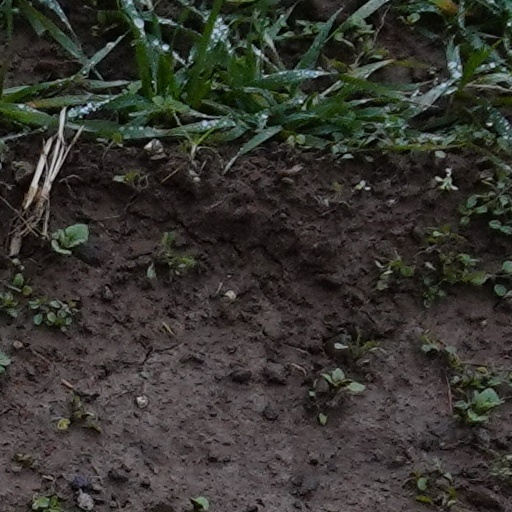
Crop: wheat